Elaine (legend)

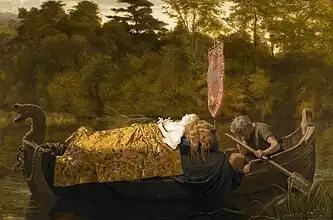
"Elaine" by Sophie Gengembre Anderson (1873)

Elaine is a name shared by several female characters in Arthurian legend, where they can also appear under different names depending on the source. They include Elaine of Astolat and Elaine of Corbenic among others.